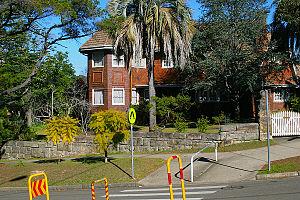
Cheltenham est un quartier de Sydney dans l'État de Nouvelle-Galles du Sud, en Australie. Cheltenham est situé à 21 kilomètres au nord-ouest du quartier central des affaires de Sydney dans la zone d'administration locale du comté d'Hornsby.